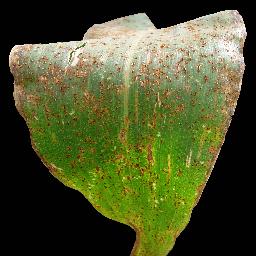
Label: Corn_(Maize)___Common_Rust